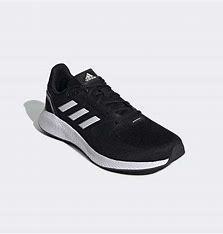
Brand: Adidas
Model: Runfalcon 2